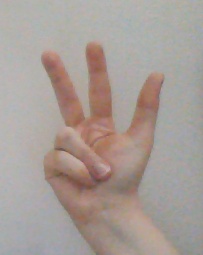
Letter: al